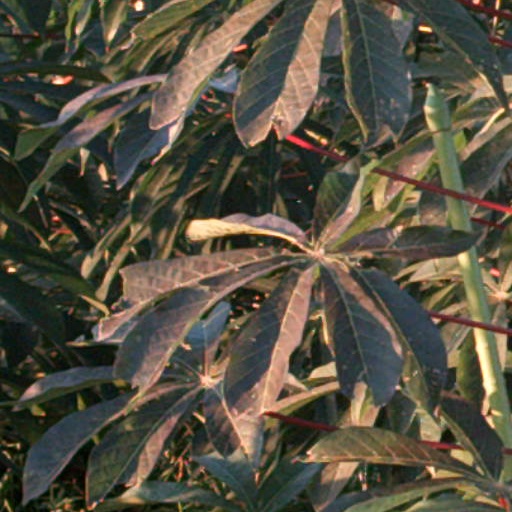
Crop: cassava